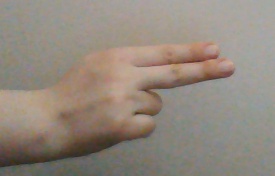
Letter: ain